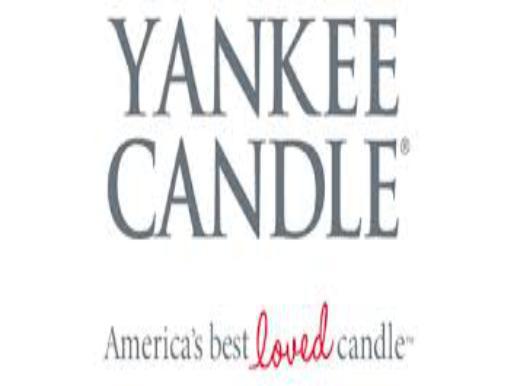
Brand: Candle
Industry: Necessities